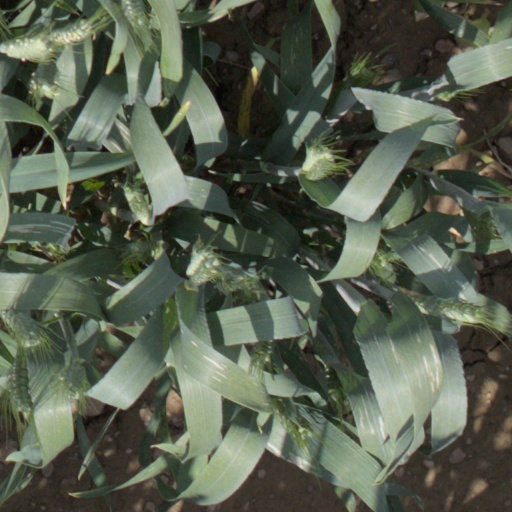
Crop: wheat